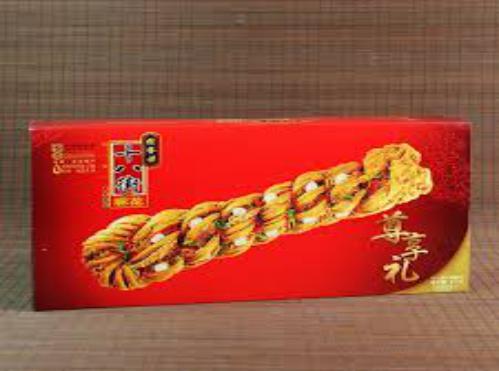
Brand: GuiFaXiangShiBaJie
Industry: Food